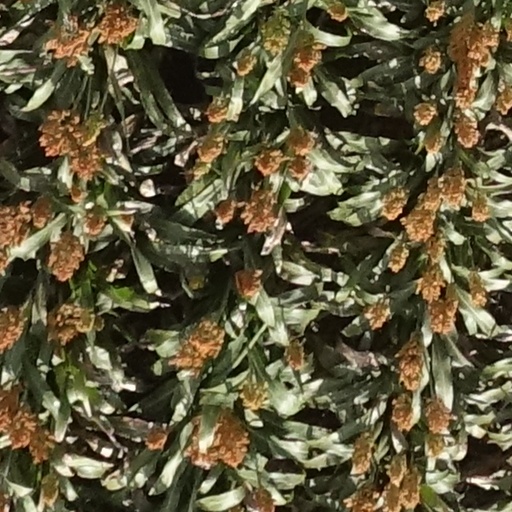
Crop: sorghum